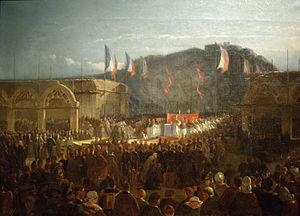
Le Centre hospitalier public du Cotentin est un groupe hospitalier français, situé sur les communes de Cherbourg-en-Cotentin et de Valognes. Il est issu de la réunion des deux établissements de ces communes le 1ᵉʳ avril 2006, sous la direction de l'Hôpital Louis-Pasteur de Cherbourg-Octeville. Il est le plus important du département de la Manche et deuxième établissement hospitalier bas-normand après le CHU de Caen.